Lance Thomas

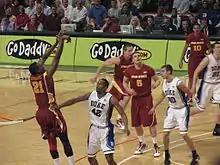
Thomas guarding Craig Brackins of Iowa State.

As a freshman, Thomas averaged 4.0 points and 2.5 rebounds per game, while shooting .568 from the field, in 31 games (18 starts).